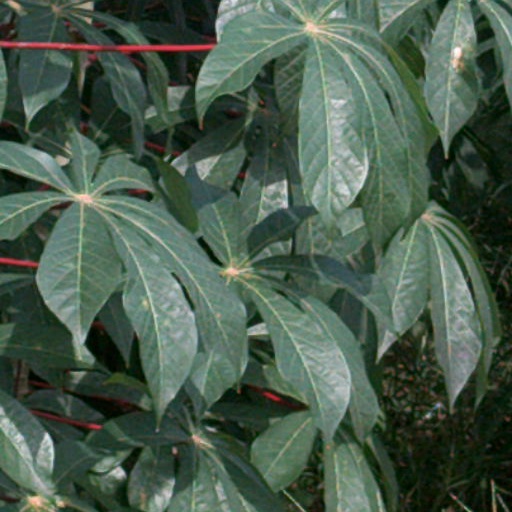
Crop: cassava